Bridget Collins

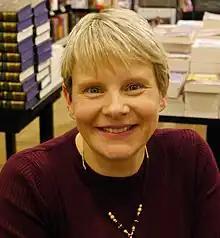
Collins in 2019

Collins was born in 1981 in Kent, England. She earned a degree in English at King's College, Cambridge, then trained as an actor at the London Academy of Music and Dramatic Art, and started her first novel when she was not working.